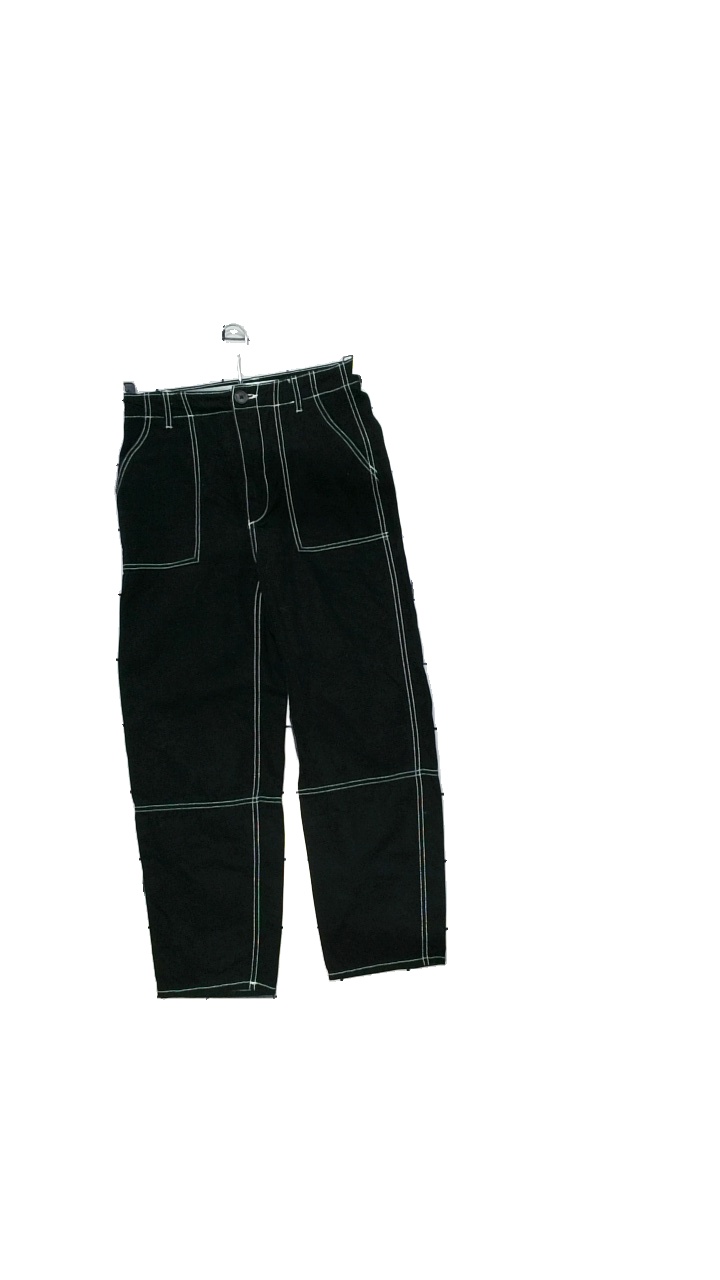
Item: Trousers (Ladies)
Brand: H&m
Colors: Black, White
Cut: Loose, Regular
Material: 100% cotton
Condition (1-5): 4
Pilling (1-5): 3
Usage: Reuse
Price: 50-100